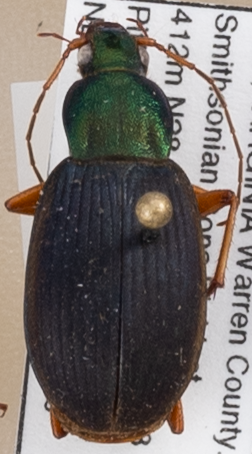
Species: Chlaenius aestivus
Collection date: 2019-05-09
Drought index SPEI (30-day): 1.13
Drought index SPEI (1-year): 2.09
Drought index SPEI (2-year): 2.09